XHSMR-FM

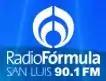
XHSMR logo in the early 2010s

XESMR-AM received its concession on October 1, 1986. It was owned by Adrian Loreto Pereda López of Radiorama and broadcast with 1,000 watts. XESMR was sold to Radio Fórmula in 1989, and the concession was transferred a decade later.